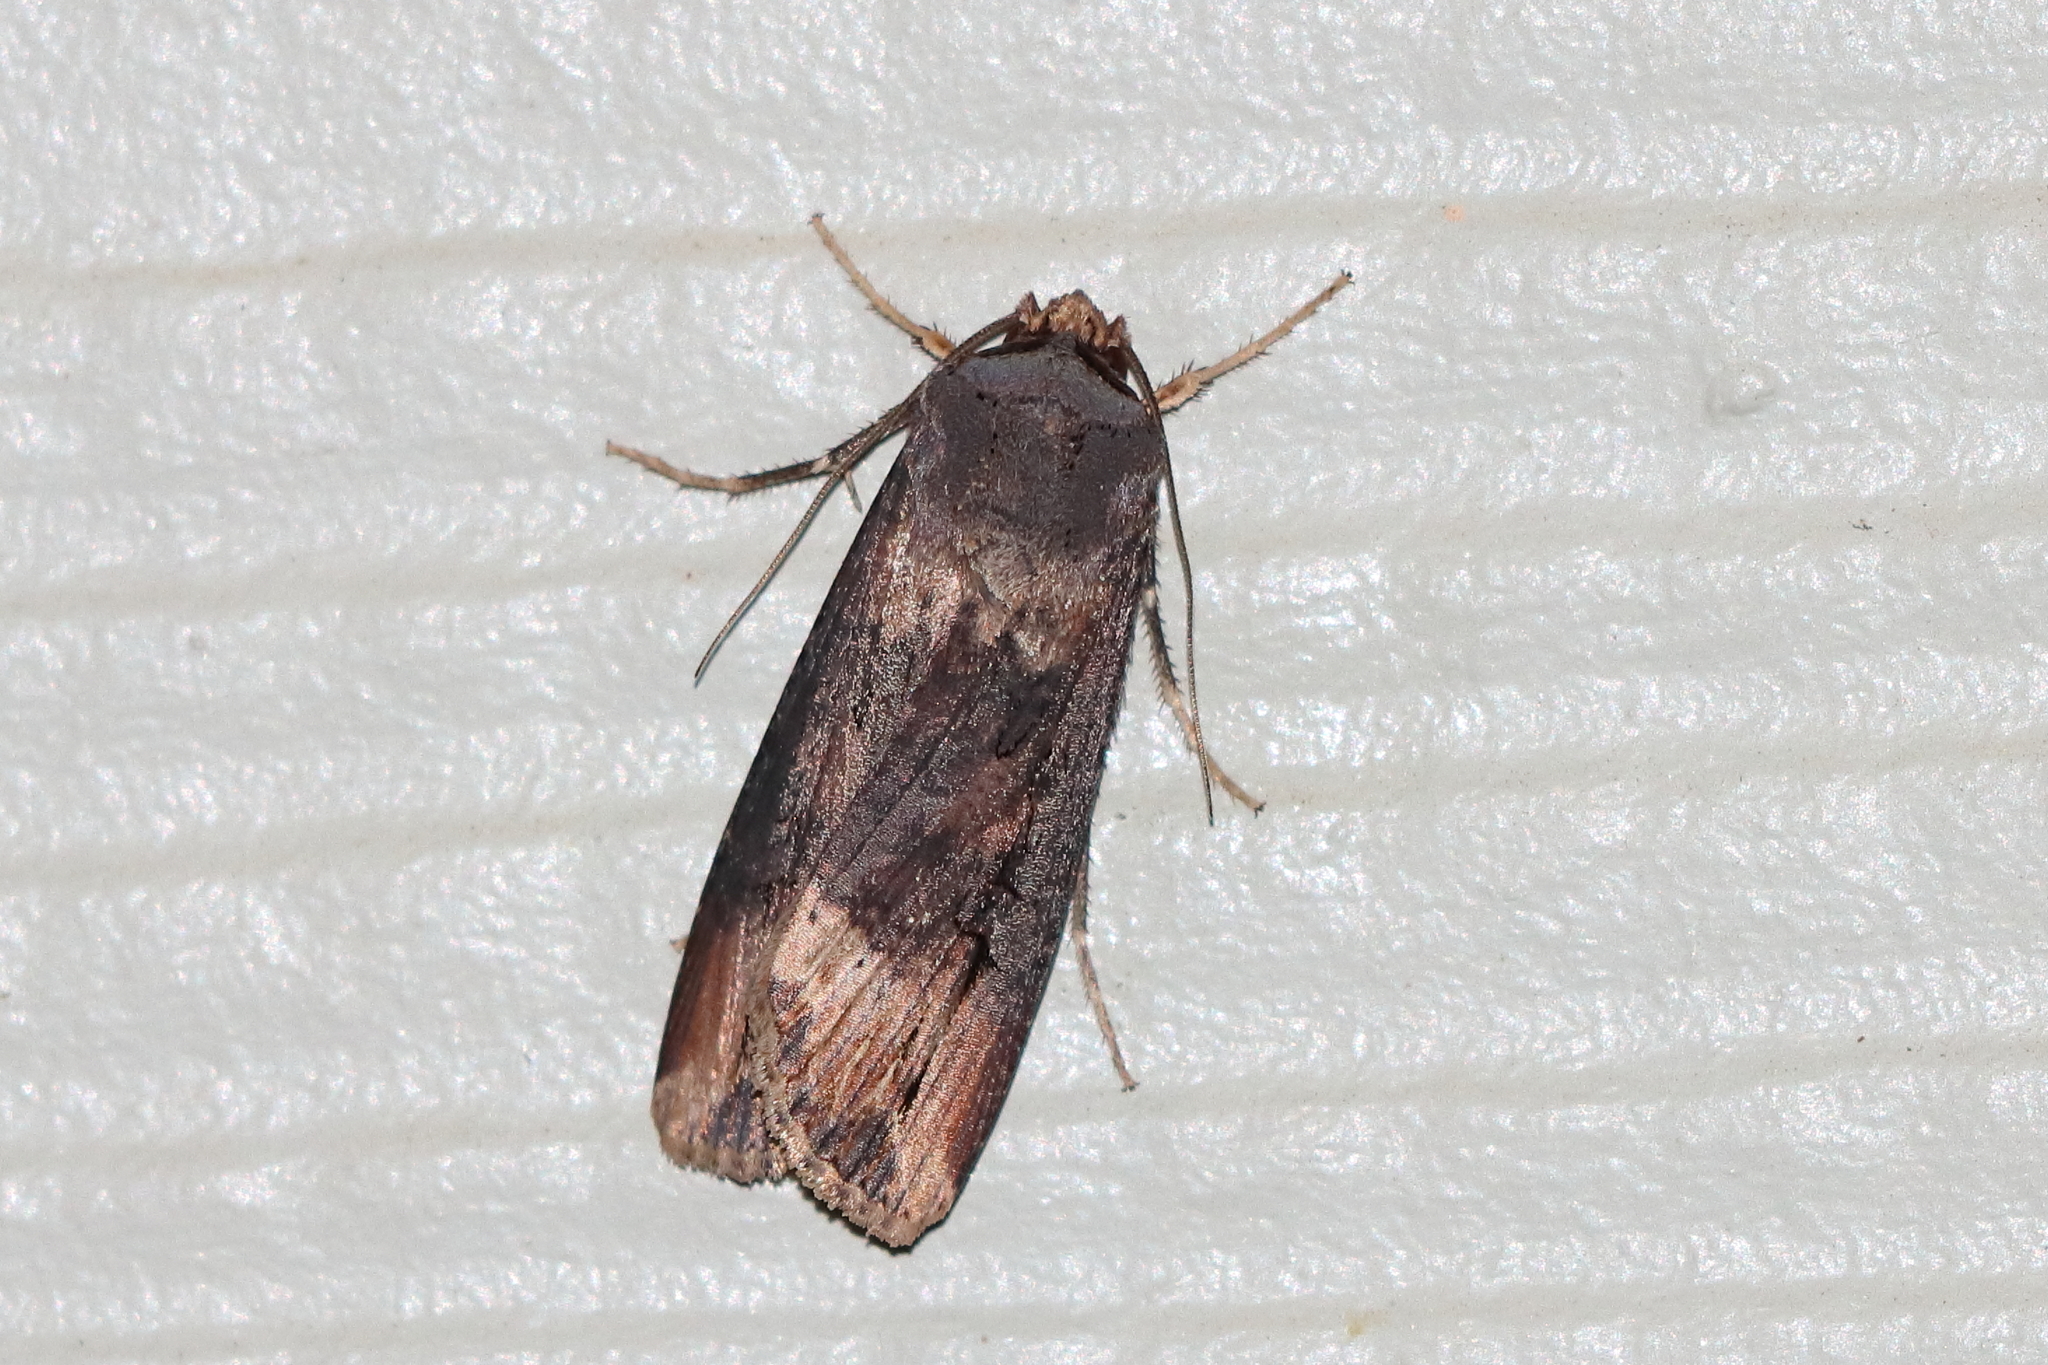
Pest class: cutworms